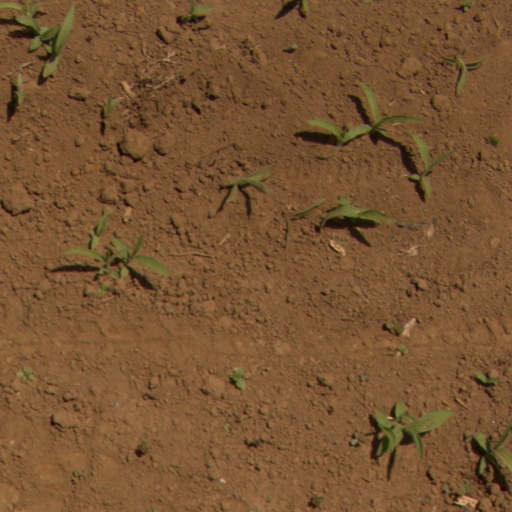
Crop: Jerusalem artichoke